South Australian Citizen Bushmen

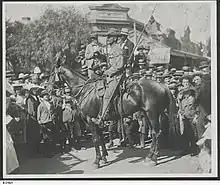
Fund raising for the contingent

The South Australian Citizen Bushmen, the third contingent contributed by the colony, were funded by private subscriptions, which were administered by a Bushman's Committee; enough money was raised to fund it up to June 1901. Its men were required to be skilled at horsemanship, riflery and bushcraft in the belief that they could counter the Boer methods of warfare. Under the command of 52-year old German Australian Captain Samuel G. Hübbe, the six officers and 99 men of the unit, chosen from 1,200 applicants, departed for South Africa aboard the troopship SS "Maplemore" with 100 horses on 7 March 1900. The transport stopped at Fremantle to embark the Western Australian Citizen Bushmen, and crossed the Indian Ocean to arrive at Beira, where the Bushmen disembarked on 1 April.